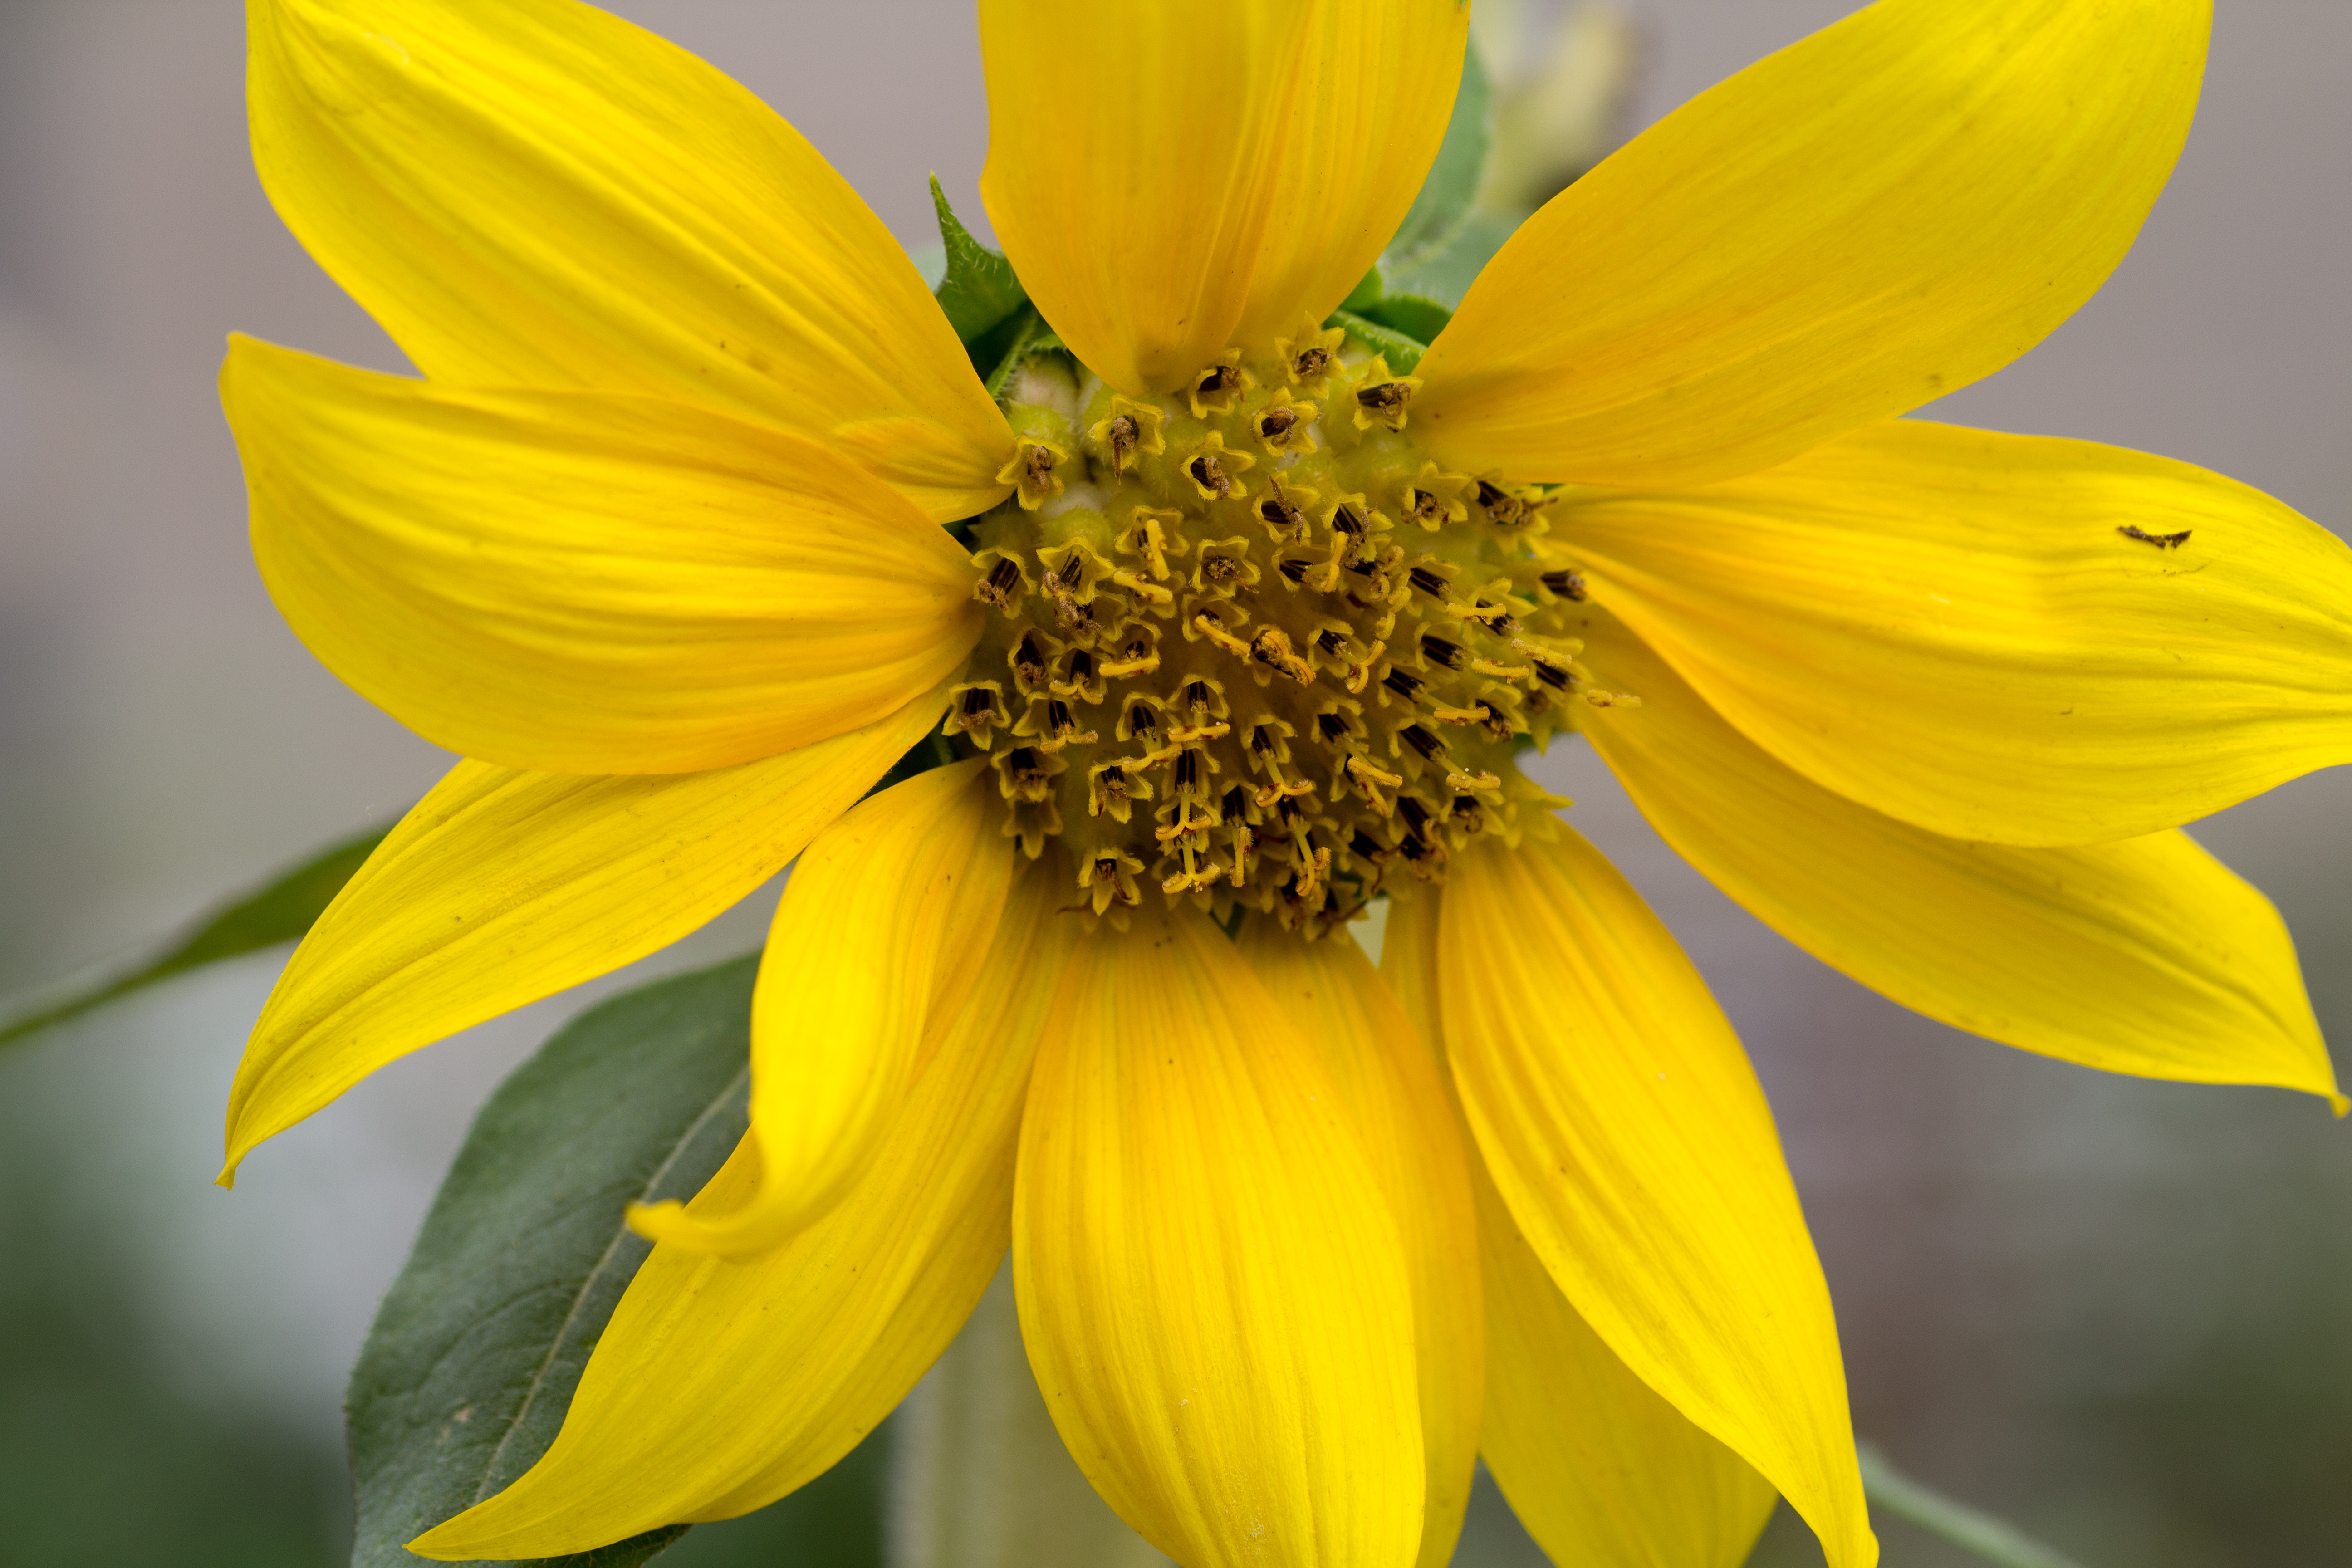
nature, blossom, plant, photography, sunlight, flower, petal, bloom, summer, botany, yellow, close, flora, sunflower, wildflower, close up, sun flower, macro photography, flowering plant, daisy family, plant stem, land plant